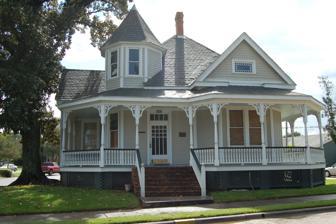
Building: Chanticleer Gift Shop
Country: United States of America
Year built: 1900
United States historic place Chanticleer Gift Shop U.S. National Register of Historic Places Show map of Louisiana Show map of the United States Location 103 West 3rd Street, Thibodaux, Louisiana Coordinates 29°47′51″N 90°49′07″W / 29.79741°N 90.81862°W / 29.79741; -90.81862 Built c.1900 Architectural style Queen Anne Revival , Eastlake MPS Thibodaux MRA NRHP reference No. 86000877 Added to NRHP April 29, 1986 The Chanticleer Gift Shop is a historic house located at 103 West 3rd Street in Thibodaux, Louisiana . Built in c.1900, the structure is a single story frame residence in Queen Anne Revival style with Eastlake gallery details. The house was listed on the National Register of Historic Places on April 29, 1986. It is one of 14 individually NRHP-listed properties in the "Thibodaux Multiple Resource Area", which also includes: Bank of Lafourche Building Breaux House Building at 108 Green Street Citizens Bank of Lafourche Grand Theatre Lamartina Building McCulla House Peltier House Percy-Lobdell Building Riviere Building Riviere House Robichaux House St. Joseph Co-Cathedral and Rectory See also National Register of Historic Places listings in Lafourche Parish, Louisiana References